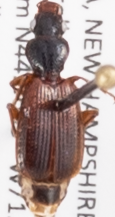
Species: Cymindis neglecta
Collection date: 2020-08-05
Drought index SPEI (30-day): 0.016
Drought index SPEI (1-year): -0.048
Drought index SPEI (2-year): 0.594